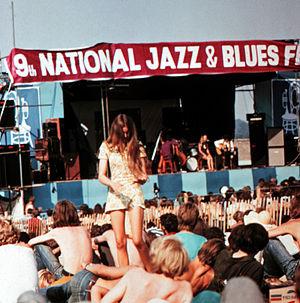
Le National Jazz & Blues Festival est un festival musical anglais, créé en 1961, qui accompagne le rock britannique et le British blues jusqu'en 1983.